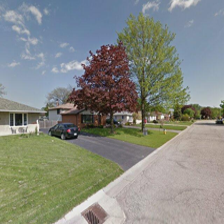
Label: streetView